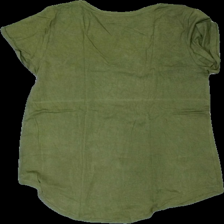
View: back
Type: T-shirt
Category: Ladies
Brand: Not in the list
Brand text on label: Black Stormy
Colors: Green
Material: 100% viscose
Cut: Regular, V-collar
Size: S
Season: All
Price range: <50
Recommended usage: Reuse